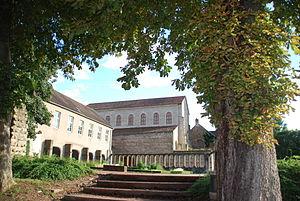
Metz-Centre est un quartier administratif du centre-ville de Metz. Ce quartier, avec celui de l’Ancienne Ville plus au nord, est le centre historique de la ville.
L’église Saint-Pierre-aux-Nonnains est un édifice religieux datant de la fin du IVᵉ siècle situé au centre-ville de Metz en Moselle. Elle est une des plus vieilles églises du monde, et la plus vieille église de France. À l’époque romaine, le bâtiment est utilisé comme palestre et intégré à un ensemble thermal. Au VIIᵉ siècle, il devient la chapelle d’une abbaye de bénédictines. La nef romane est construite vers l’an 1000, ce qui correspond à l’époque ottonienne pour le Saint-Empire romain germanique dont Metz fait alors partie.